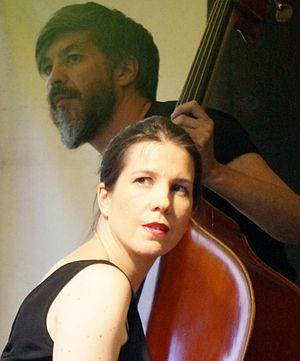
Violaine Cochard lors des Flâneries musicales 2014 avec la formation Troccatram.
Violaine Cochard, née le 18 juin 1973 à Angers, est une claveciniste française.
16 mai : Création mondiale de Six Pianos de Steve Reich par le Steve Reich Ensemble à New York.